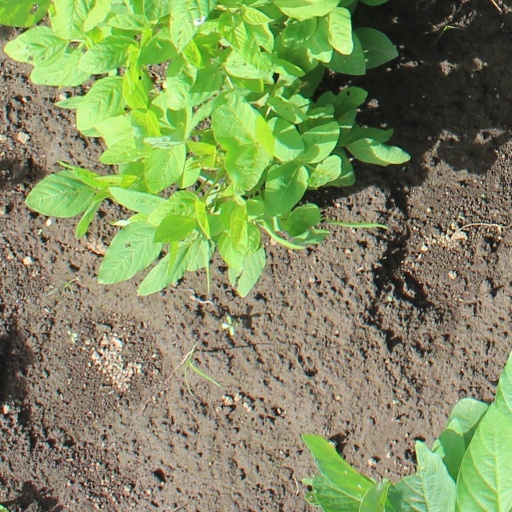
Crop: soybean